1997 Central European flood in Wrocław

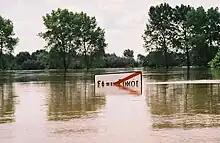
Flooded Stary Dwór near Wrocław

On 9 July at 8:00 AM, President Bogdan Zdrojewski declared a flood alert, and two days later appealed to residents to make necessary preparations: to stock up on drinking water, candles, and gas canisters. Panic broke out in the city, and some residents accused the president of colluding with mineral water bottling companies.